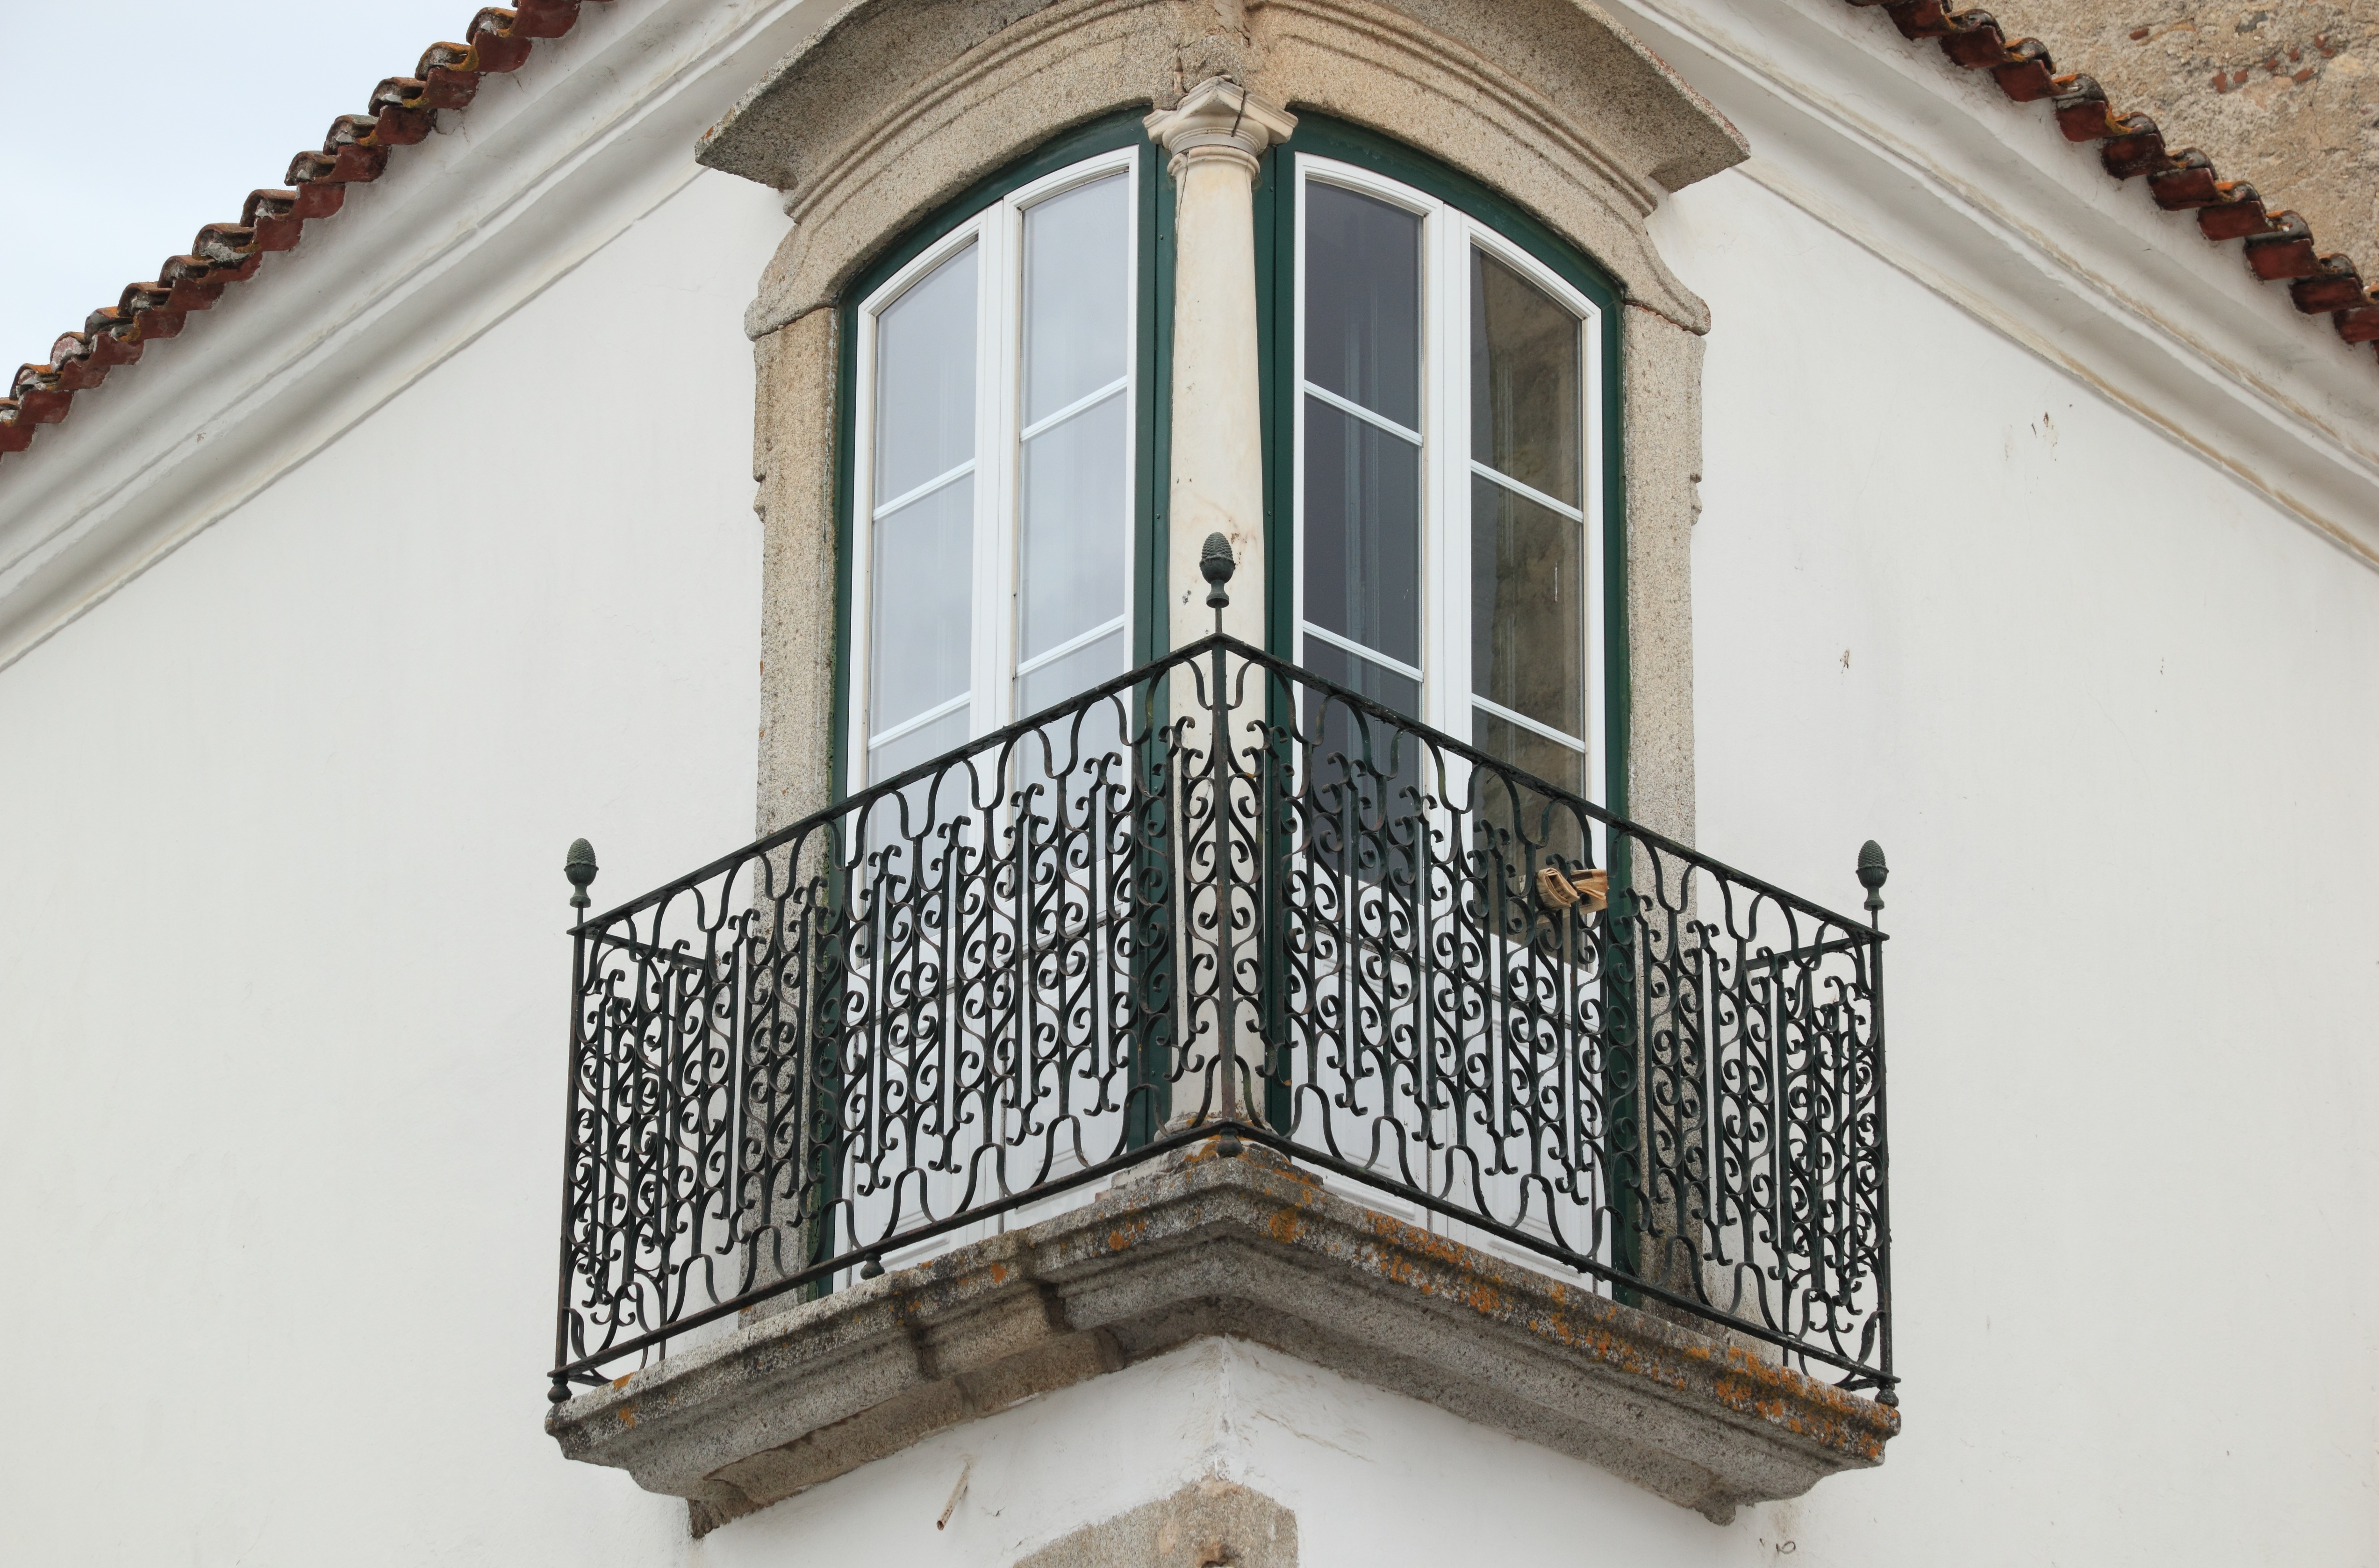
architecture, street, house, window, home, balcony, facade, property, material, handrail, corner, portugal, estate, evora, daylighting, baluster, sash window